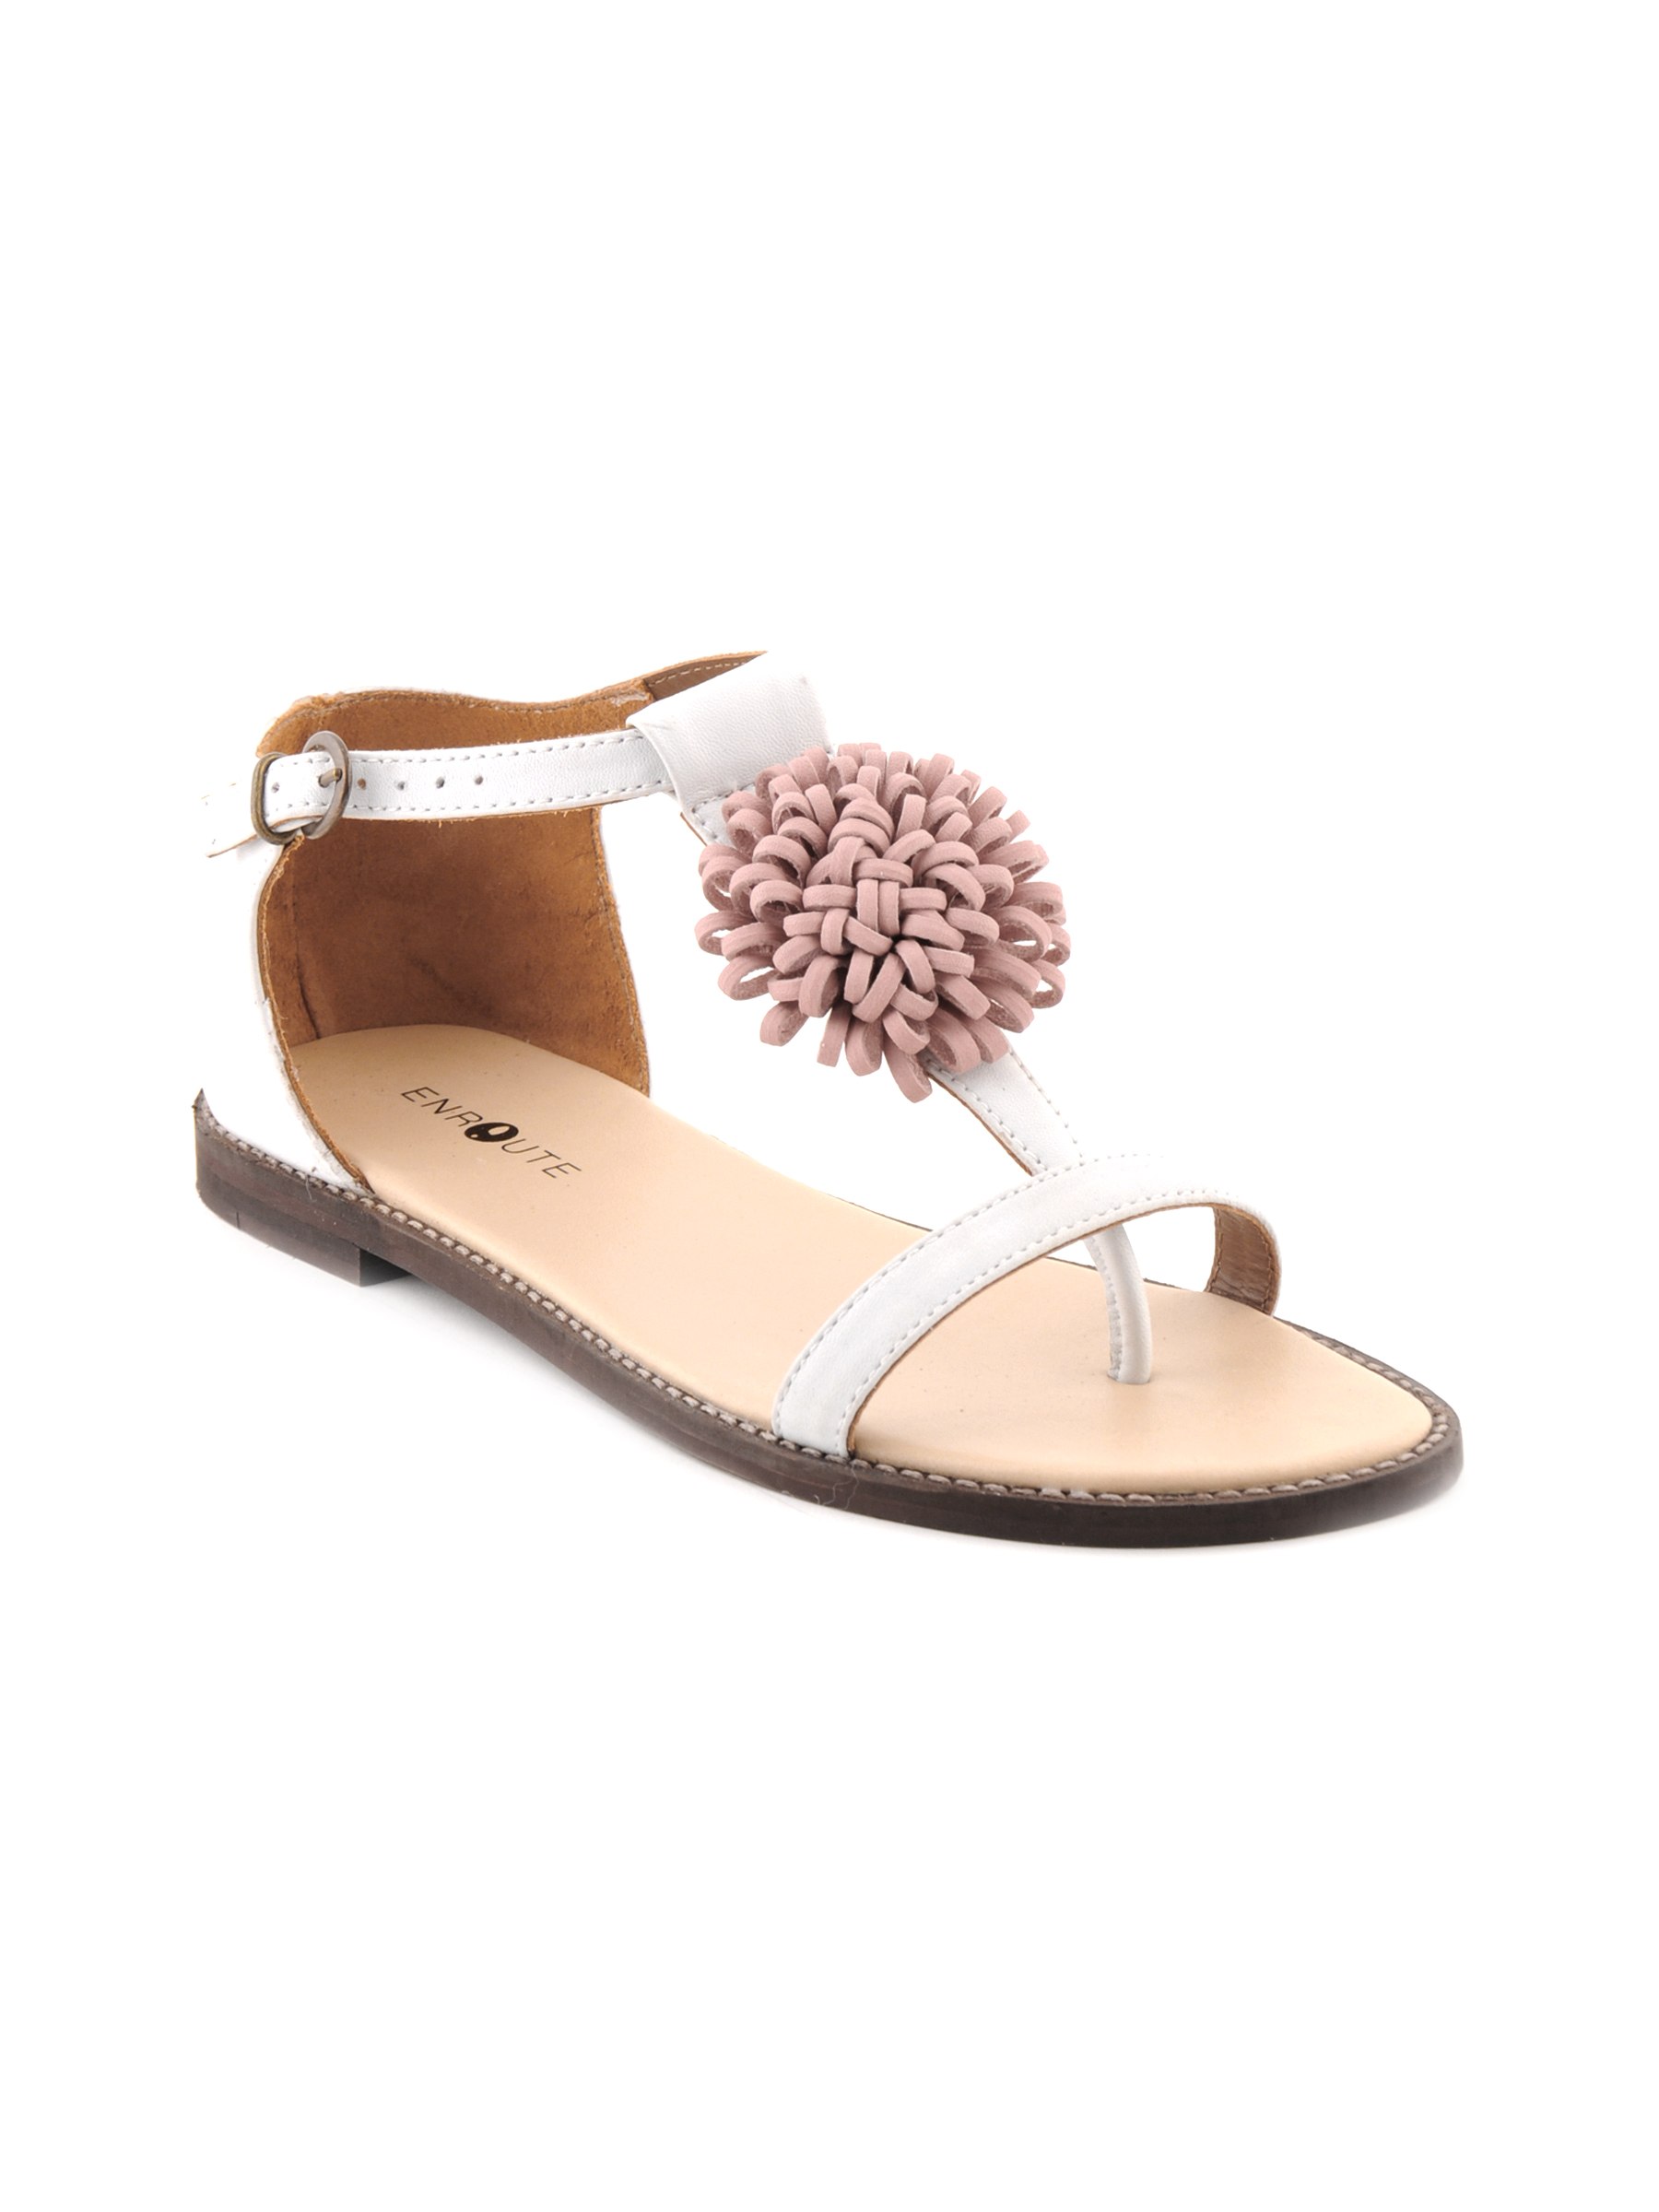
Enroute Women Casual White Flats
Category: Footwear / Shoes / Heels
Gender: Women
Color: White
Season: Summer 2012
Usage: Casual